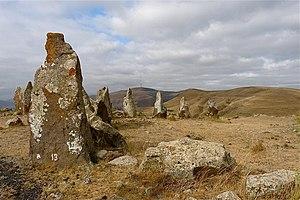
Un khatchkar, khachkar ou xač‘k‘ar est une « stèle de forme arquée ou rectangulaire […] sculptée d'une ou de plusieurs croix accompagnée souvent d'un décor ornemental, parfois de figures humaines et d'inscriptions ». Spécificité de l'art arménien, il était autrefois présent sur tout le territoire de l'Arménie historique et est aujourd'hui particulièrement préservé en Arménie et au Haut-Karabagh.